Giant ibis

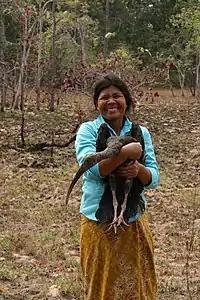
Cambodian woman preparing to release a rescued giant ibis

The giant ibis eats aquatic invertebrates, eels, crustaceans and small amphibians and reptiles. Insects such as locusts and cicadas are eaten regularly when abundant and seeds occasionally supplement the diet. Outside of the breeding season, frogs and mole-crickets appear to be perhaps the most significant prey types for giant ibises. They mainly forage in muddy substrate in shallow waters, though can feed at all depths in seasonal forest pools. Feeding flocks may consist of a breeding pair or small family group and have been observed mixing with black ibises.